Suffosion

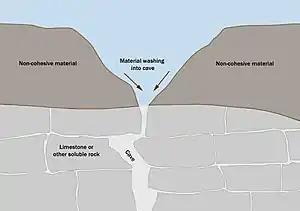
Formation of a suffosion sinkhole

Suffosion occurs when loose soil, loess, or other non-cohesive material lies on top of a limestone substratum containing fissures and joints. Rain and surface water gradually wash this material through these fissures and into caves beneath. Over time, this creates a depression on the landscape of varying depth.